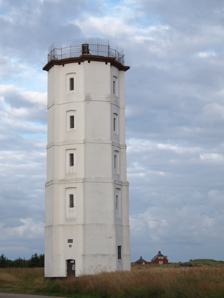
Building: Skagen's White Lighthouse
Country: Unknown
Year built: 1747
Lighthouse Skagen’s White Lighthouse Det Hvide Fyr i Skagen Skagen's White Lighthouse from 1747 Location Skagen , Frederikshavn Municipality , Denmark Coordinates 57°43′45″N 10°36′25″E / 57.729057°N 10.606825°E / 57.729057; 10.606825 Tower Constructed 1747 Construction brick tower Height 21 metres (69 ft) Shape octagonal prism with balcony, lantern removed Markings white tower, black balcony Heritage monument on Kulturstyrelsen register Light Deactivated 1858 Focal height 31 m (102 ft) Range 17 nmi (31 km; 20 mi) (white), 12 nmi (22 km; 14 mi) (red) Characteristic Fl(3) WR 10s Skagen's White Lighthouse ( Danish : Det Hvide Fyr i Skagen ) is a historic lighthouse just north of the town of Skagen in the far north of Jutland , Denmark. It was operational from 1747 to 1858 when it was replaced by Skagen Lighthouse . History Designed by Philip de Lange , it was the first lighthouse in Denmark to be built of brick. The octagonal tower, initially in raw red brick, was whitewashed at the beginning of the 19th century. With a height of 21 m (69 ft), it is located at the junction of Fyrvej and Batterivej. The lighthouse was originally coal fired, the coal being hauled up through an internal shaft and placed in a fire basket . In 1835, rapeseed oil replaced the coal and the lighthouse was fitted with a parabolic mirror. In 1858, the White Lighthouse was replaced by the Grey Lighthouse which was located 2 km further north on Skagen Odde . From 1871, the White Lighthouse was used as a signaling station to warn sailors of ice or of missing lightships . Exhibition venue The White Lighthouse is now used as a venue for exhibitions. It can be booked from Frederikshavn Municipality . See also Denmark portal Skagen's Vippefyr List of lighthouses and lightvessels in Denmark References